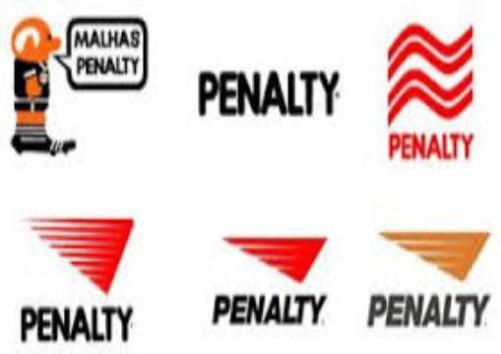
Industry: Clothes